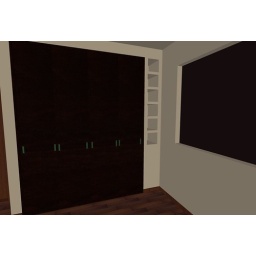
Starting to use a CAD program Added built in wardrobe, wenge doors with cristal green handles.Created some square niches.